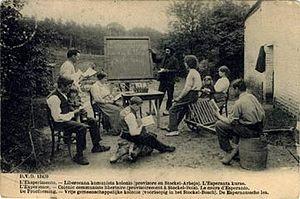
Carte postale d'un cour d'esperanto à la Communauté communiste-libertaire ""L'Expérience"" de Stockel puis Boitsfort (Bruxelles) - 1905-1908."
Émile Chapelier, né à Bande en 1870 et mort le 16 mars 1933 à Bruxelles, est un ouvrier mineur, autodidacte, écrivain prolifique et militant communiste libertaire.
Eugène Gaspard Marin dit Gassy Marin, né le 8 octobre 1883 à Watermael-Boitsfort et mort le 27 septembre 1969 à Whiteway est un peintre décorateur, typographe, libertaire et espérantiste belge, pionnier du mouvement des communautés libertaires.
Une communauté libertaire ou colonie libertaire ou milieux libres ou colonie communiste est une communauté intentionnelle d'inspiration libertaire plus ou moins durable, plus ou moins organisée, centrée autour de l'autogestion, de la maîtrise du travail social, de l'épanouissement personnel, de valeurs morales.
Liste des communautés anarchistes concerne les communautés libertaires fondées par des anarchistes ou qui fonctionnent selon la philosophie et les principes anarchistes, ainsi que les expériences de sociétés anarchistes à grande échelle.
Jean Adelin De Boë, né le 20 mars 1889 à Anderlecht et mort le 2 janvier 1974 à Watermael-Boitsfort, est un typographe, militant libertaire et anarcho-syndicaliste, fondateur du Syndicat unifié du livre et du papier de Bruxelles puis président de la Centrale nationale de l’industrie du livre et secrétaire de la Fédération graphique internationale.
L'anarchisme en Belgique concerne l'histoire du mouvement libertaire belge.